1939 NCAA basketball championship game

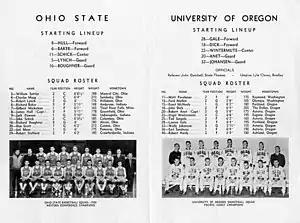
Official game program

The national championship game was held on March 27, 1939. Although attendance figures vary, the contest was not a sellout. Tim Bannon of the "Chicago Tribune" reported the listed attendance as 5,500, while author Terry Frei gave a figure of 5,000. A contemporary reporter for "The Oregonian" gave an even lower estimate of 4,400, less than half of Patten Gymnasium's capacity of 9,000. Among those at the game were about 400 college basketball coaches, who had been in Chicago for an NABC convention. Also in attendance was basketball's inventor, James Naismith.